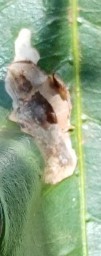
Label: Miner